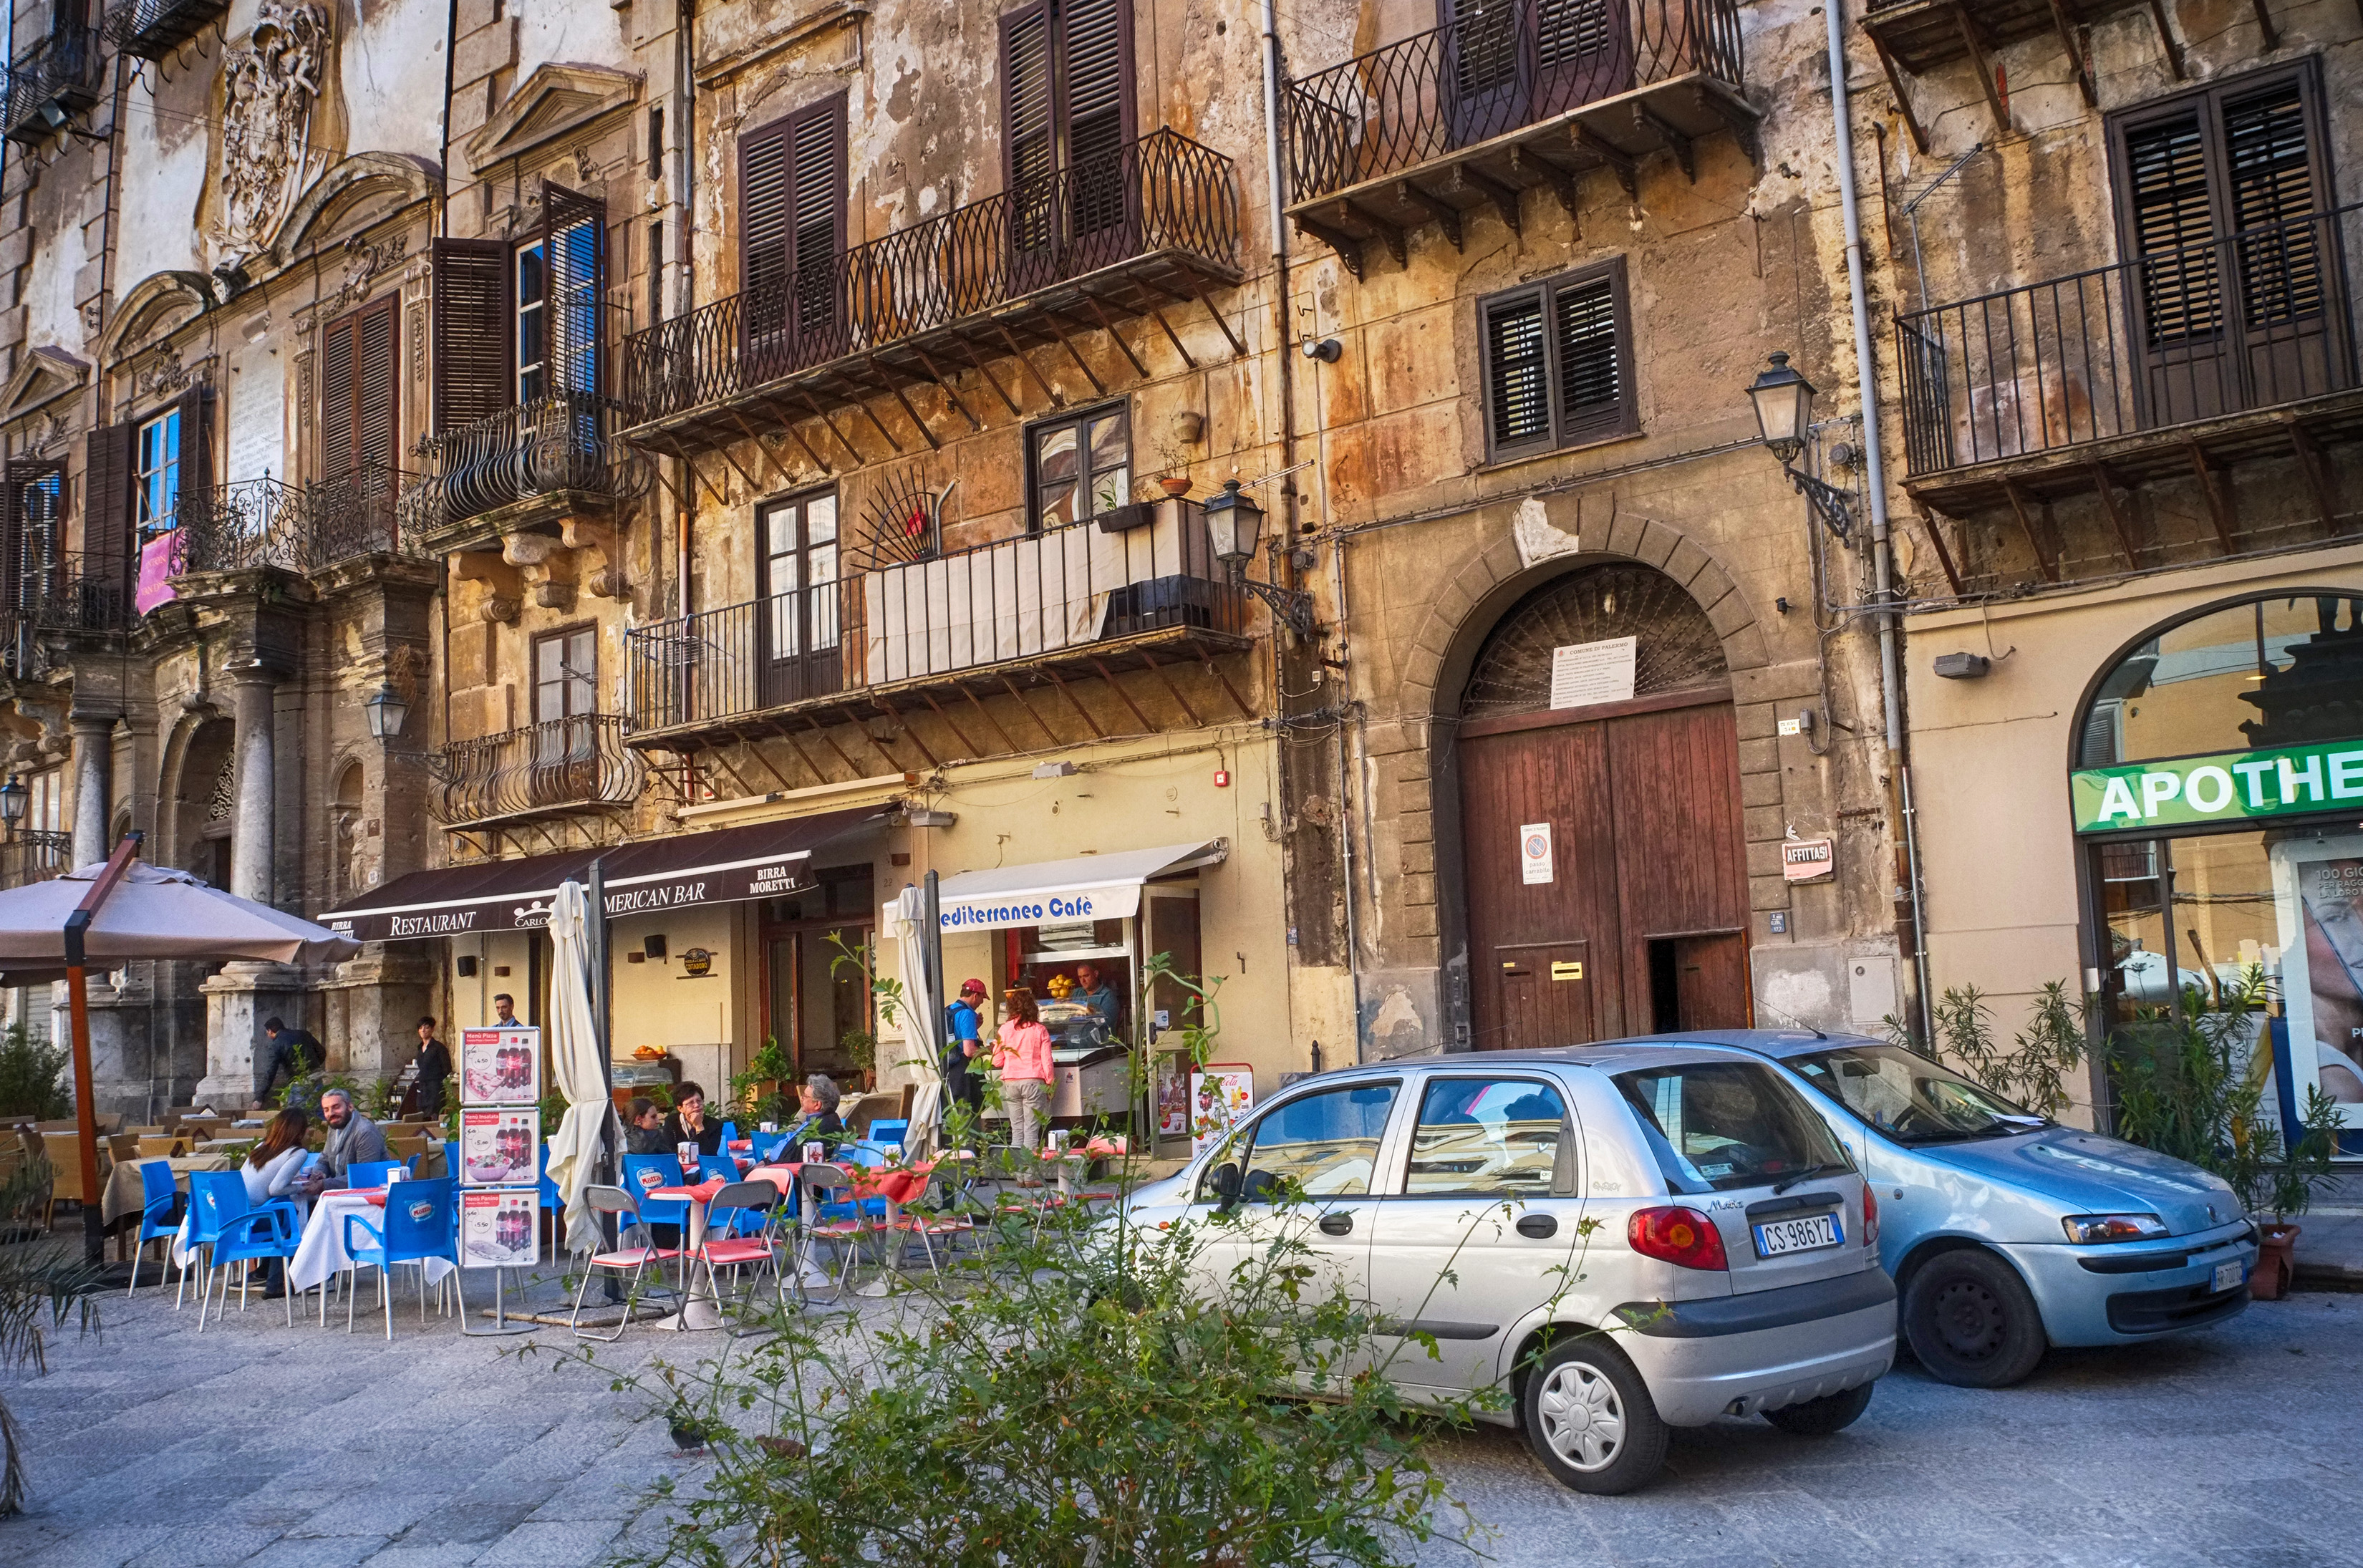
pedestrian, road, street, town, city, cityscape, downtown, travel, italy, tourism, infrastructure, fuji, sicily, palermo, fujix, fujixe1, e1, neighbourhood, urban area, human settlement